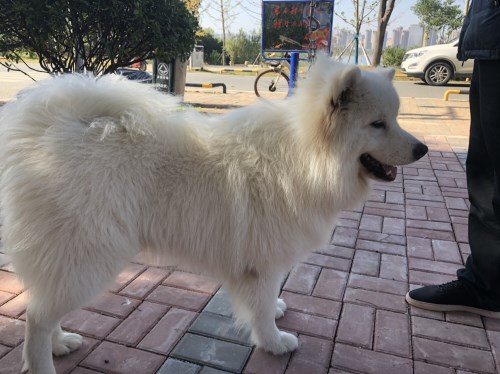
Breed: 2192-n000088-Samoyed